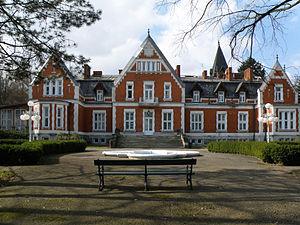
Jadwisin est un village polonais de la gmina de Serock dans la powiat de Legionowo de la voïvodie de Mazovie dans le centre-est de la Pologne.